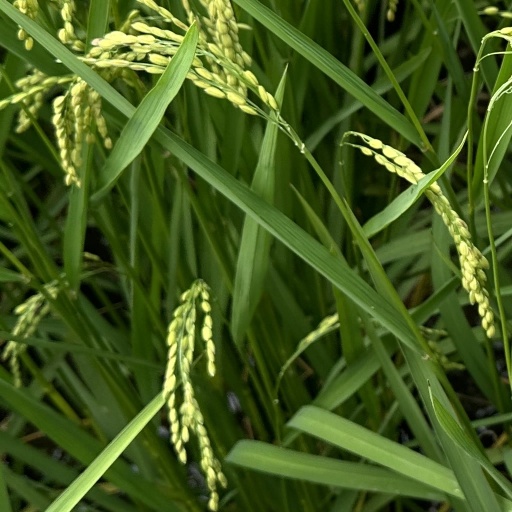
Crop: rice